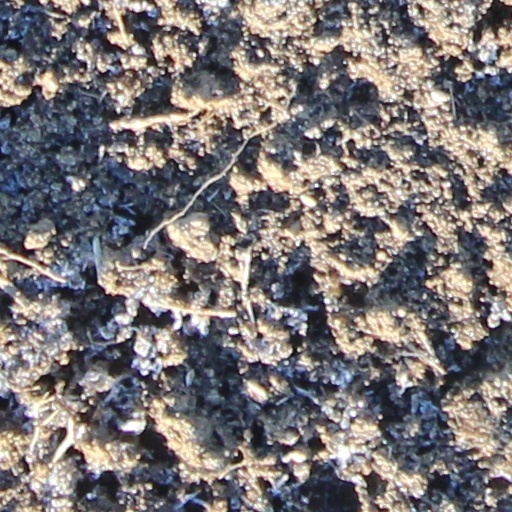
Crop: wheat